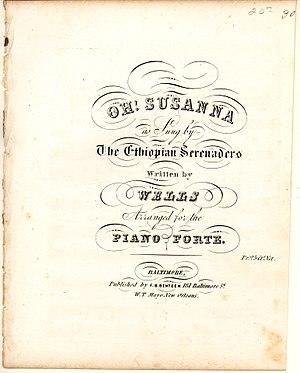
Oh! Susanna est un blackface minstrel song écrit par Stephen Foster et publié en 1848.
25 février : publication de Oh! Susanna, chanson américaine de minstrel show écrite en 1846 par Stephen Foster.